Chapai Nawabganj District

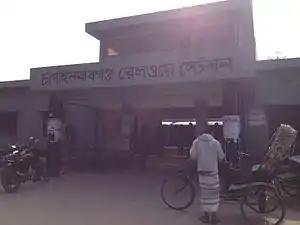

Chapainawabganj is called the capital of the mango in Bangladesh because it is this summer fruit that is the main product that sustains the economy of this district. Most of the land of this district is full of mango orchards where various kinds of mango are produced. The economy is surrounded by the production of the mango in this district. The main part of mango production is the Shibganj, Bholahat and Gamostapur upazila.